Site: brandenburg
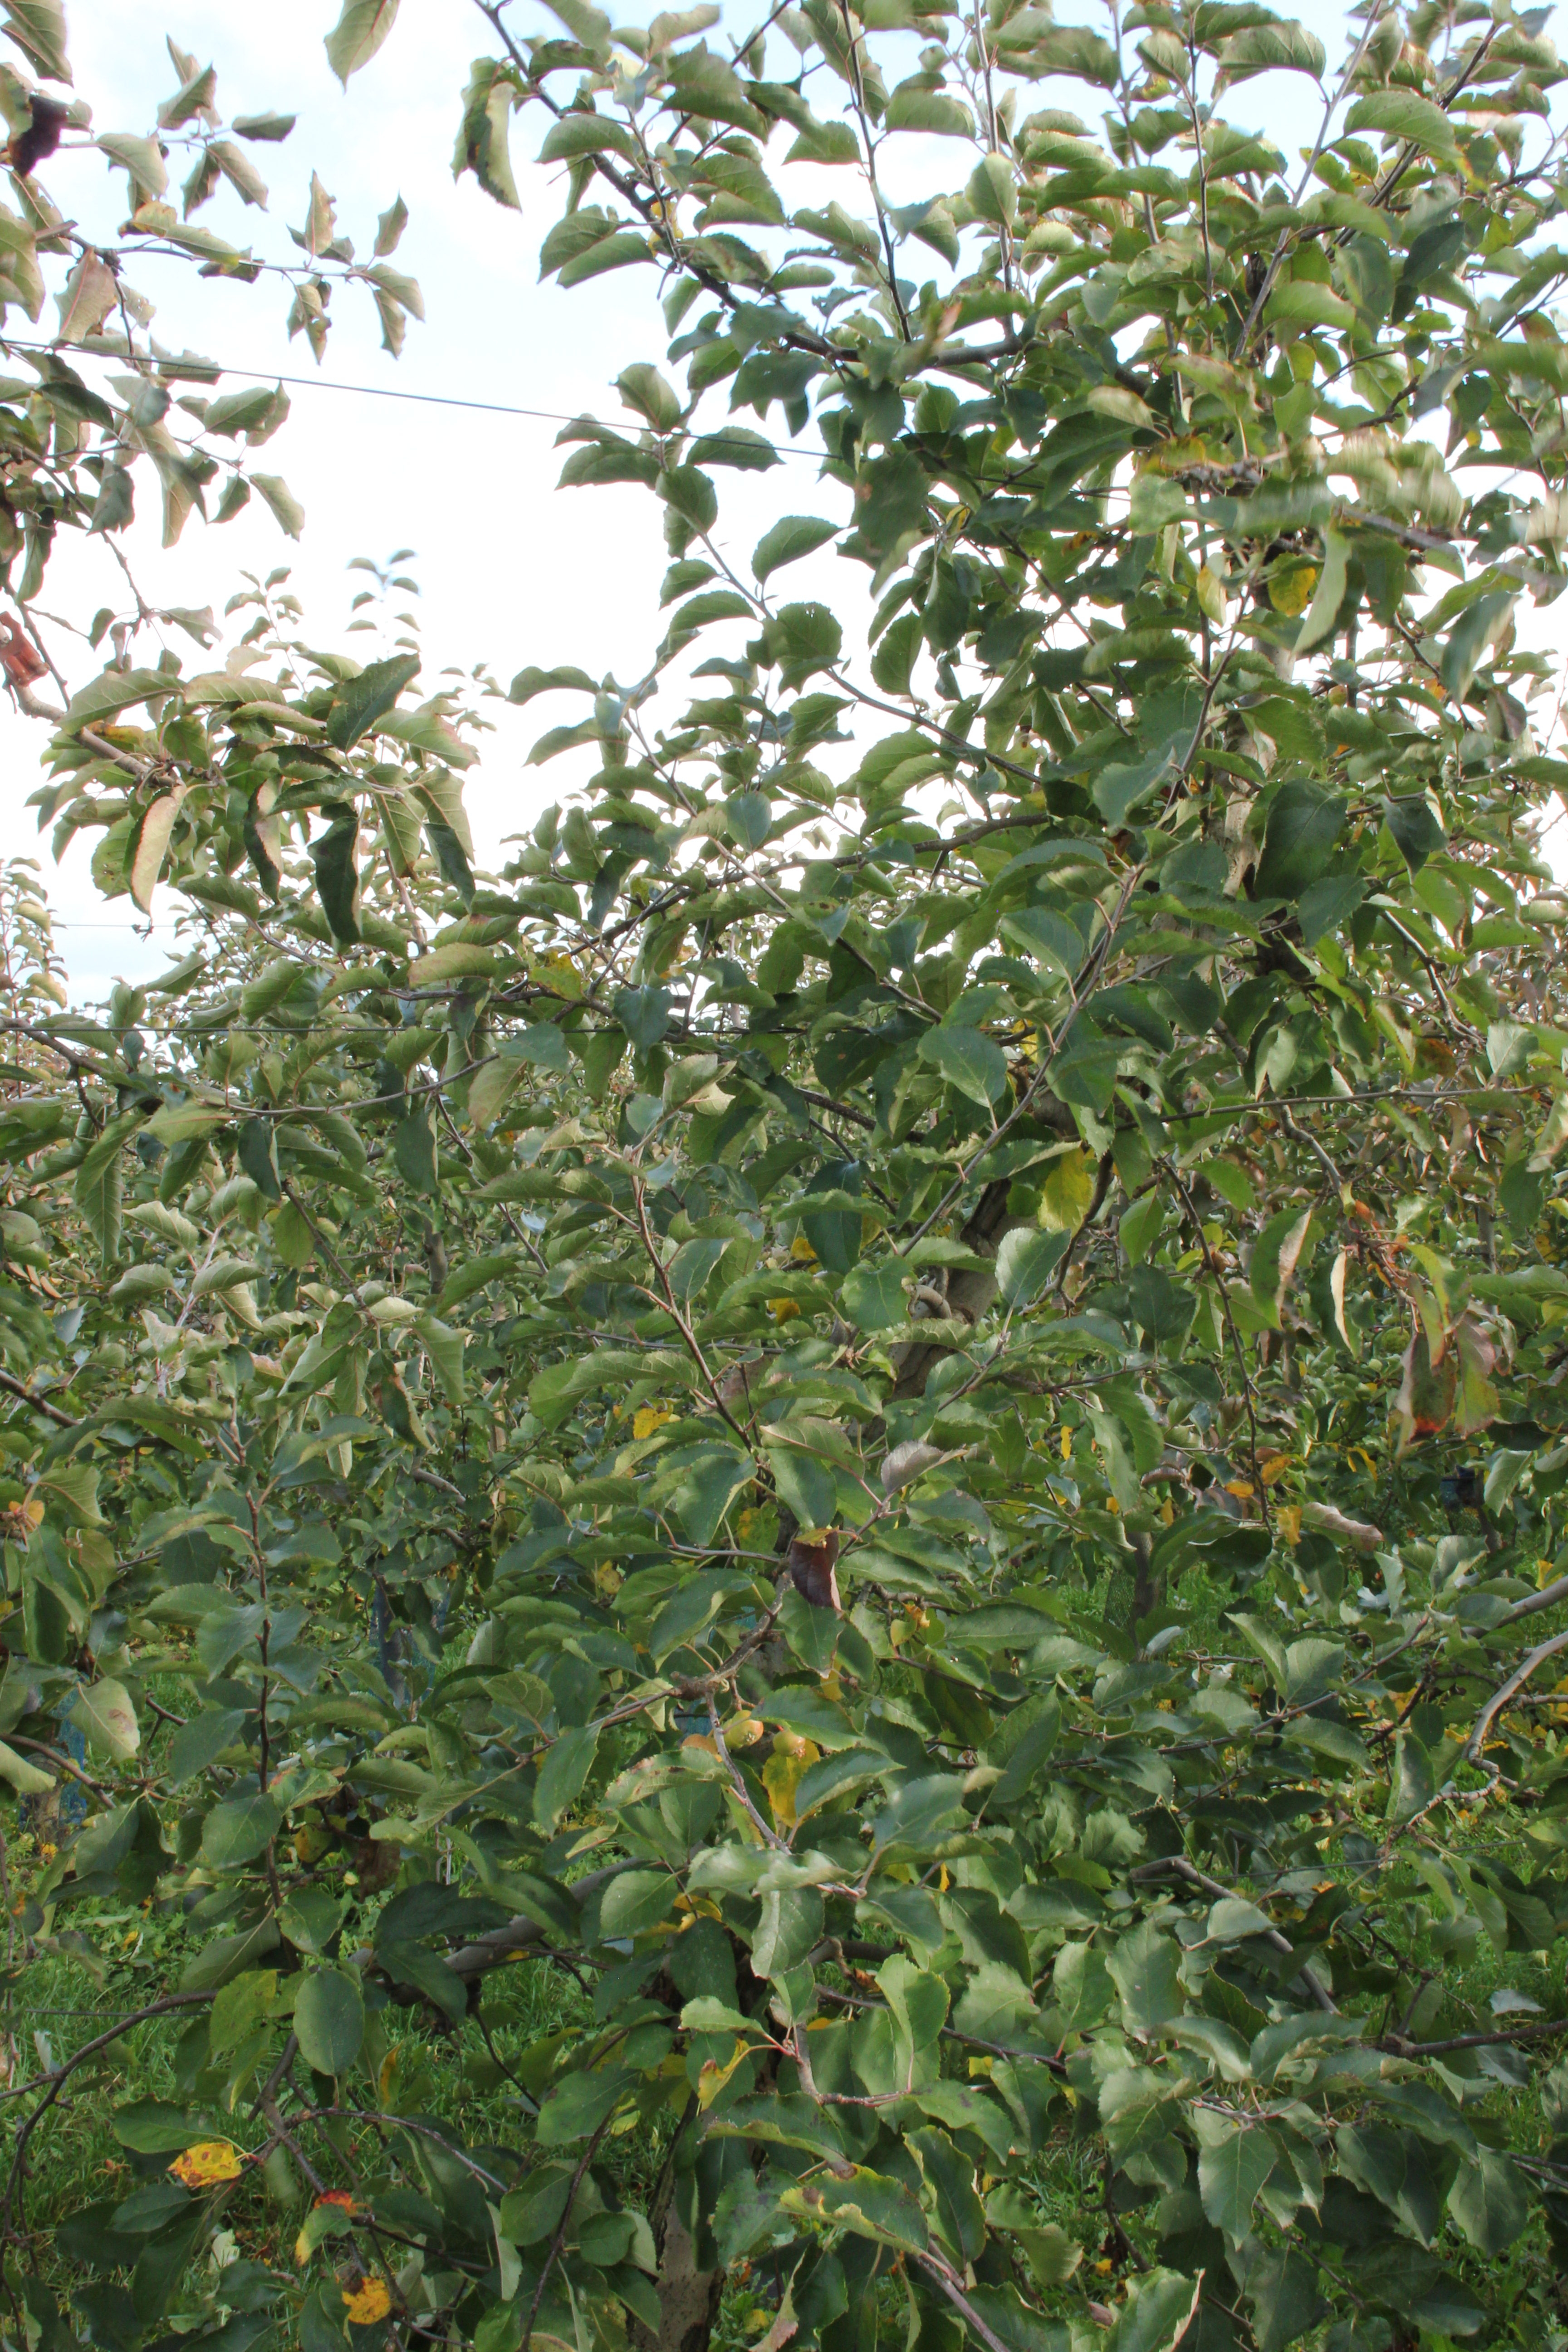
Growth stage (BBCH 91): Senescence, beginning of dormancy